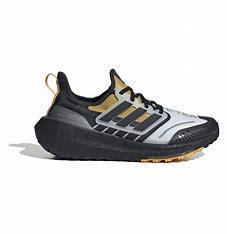
Brand: Adidas
Model: Ultraboost Light Lauf